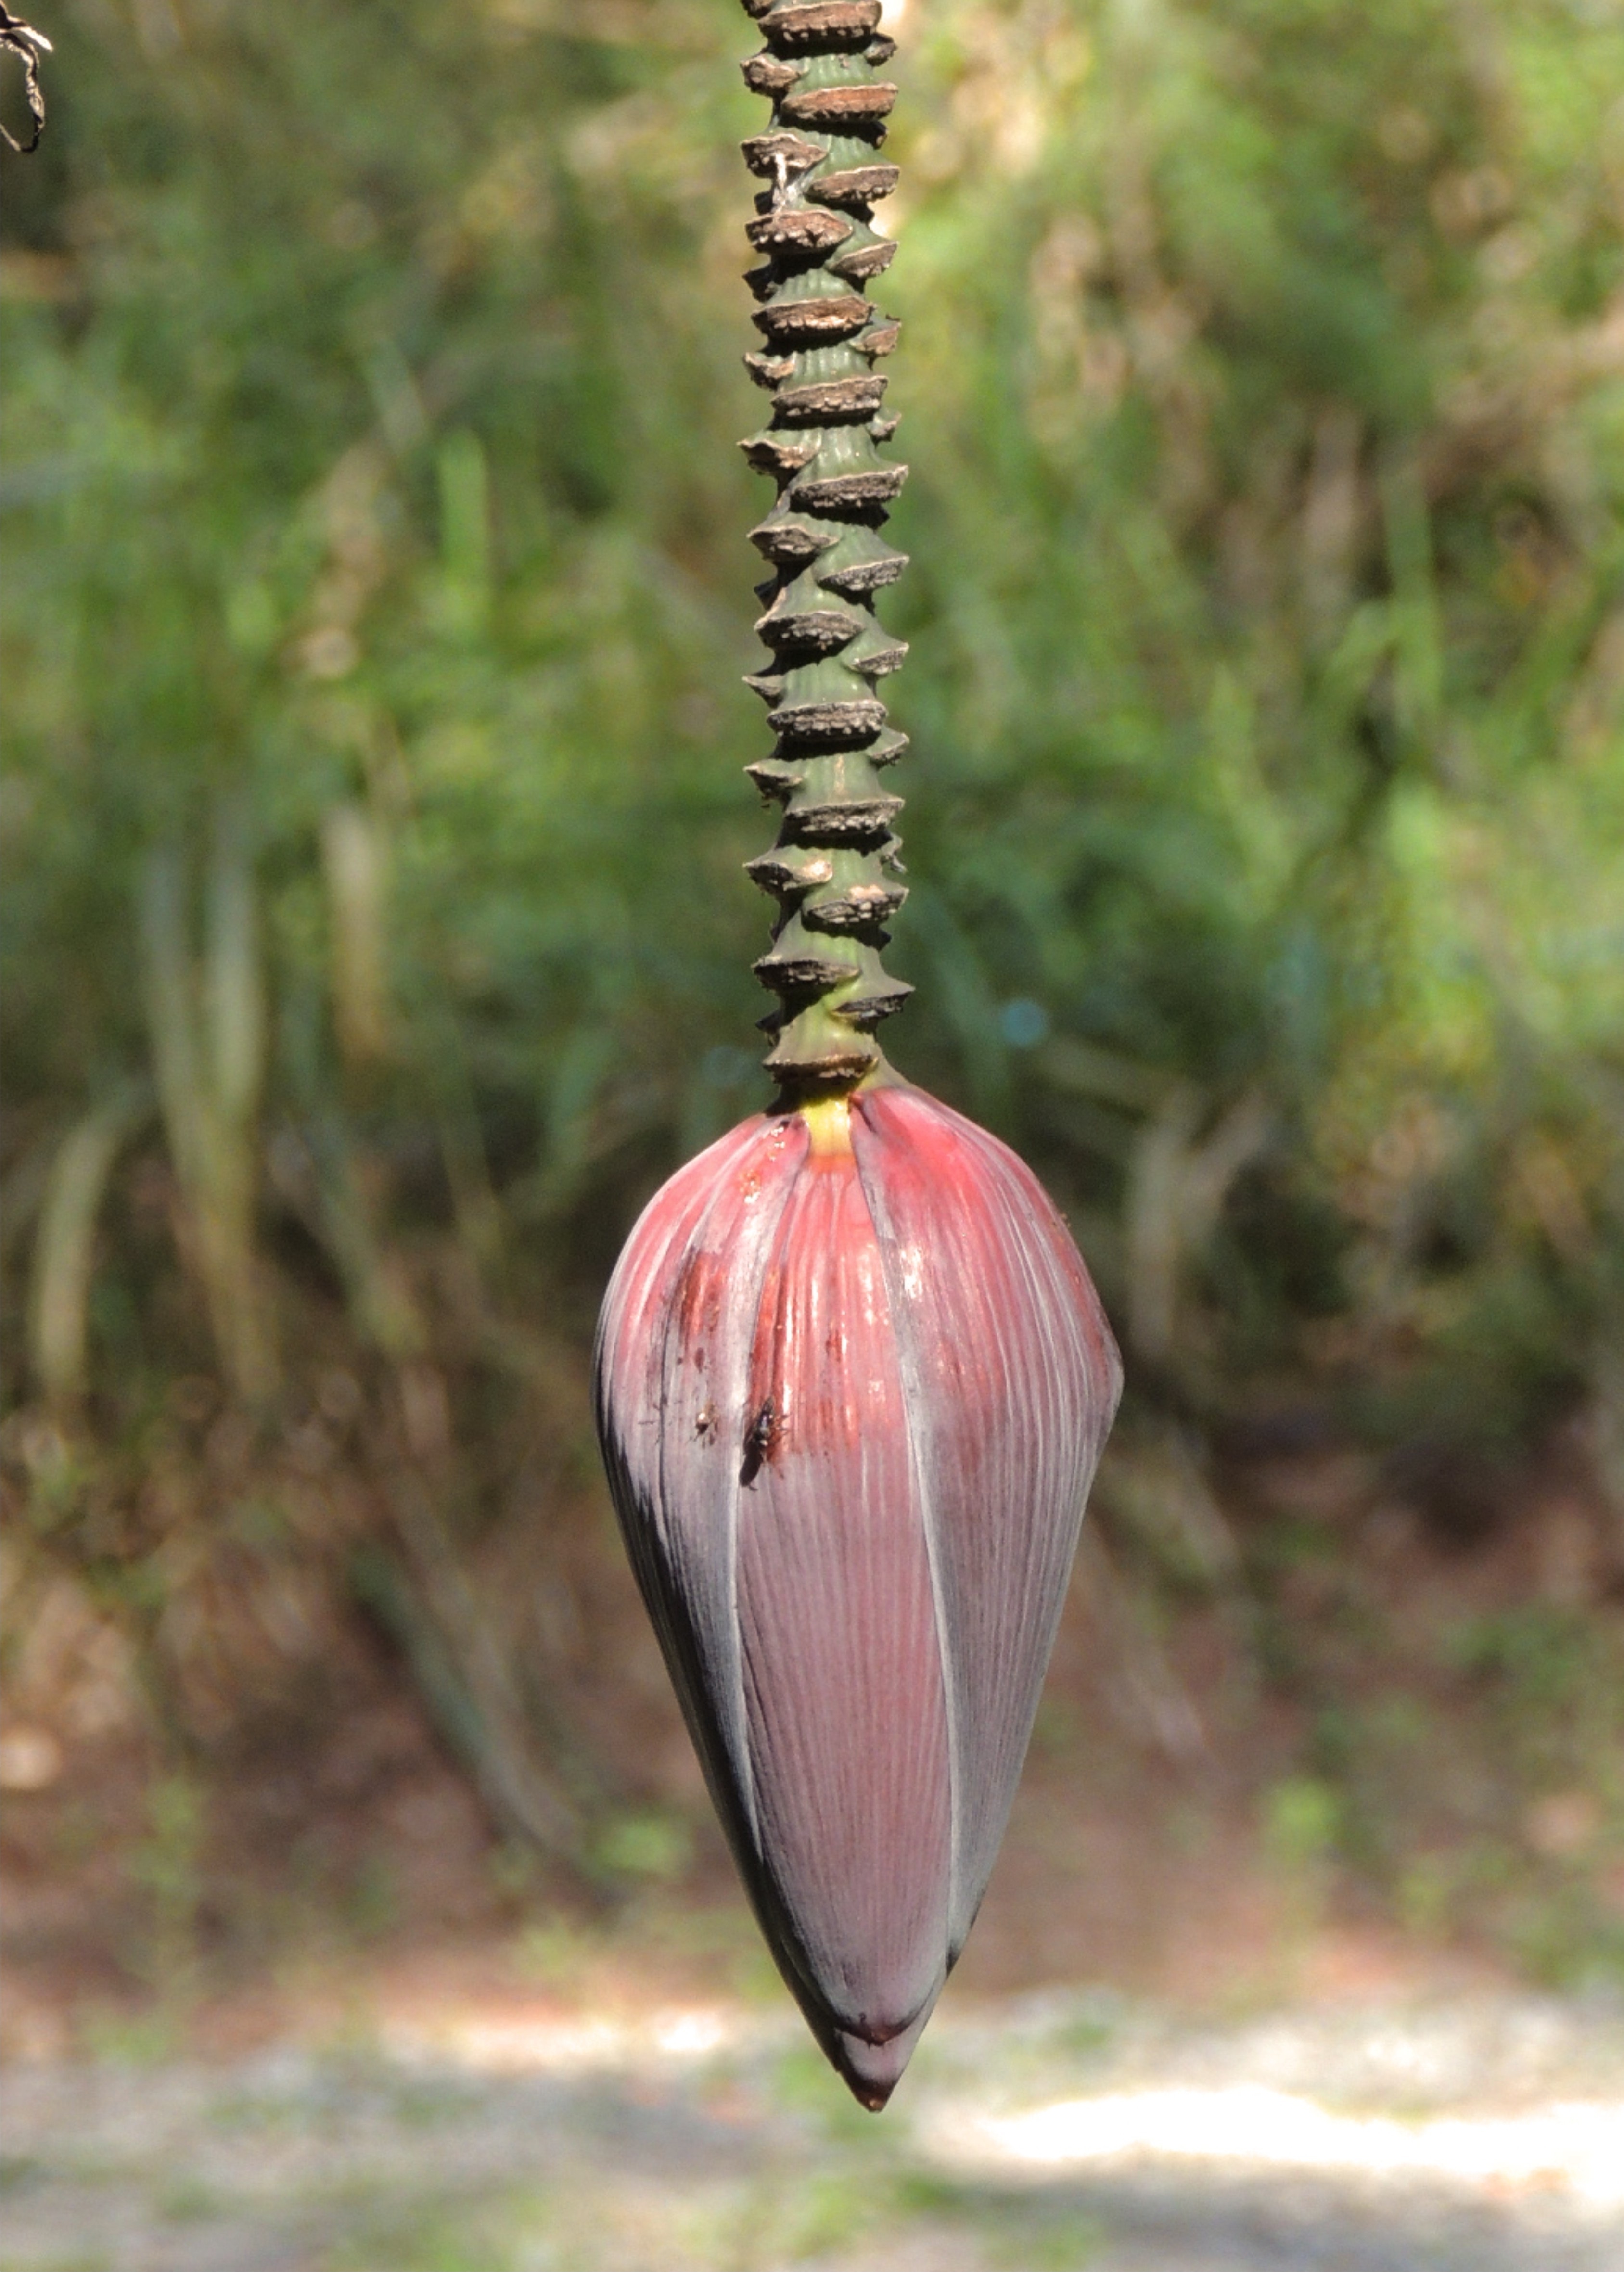
plant, leaf, flower, green, botany, banana, flora, fauna, flowering plant, plant stem, land plant